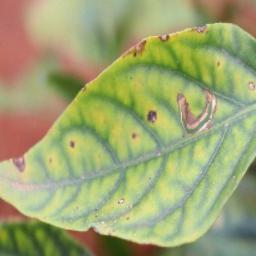
Label: nutritional